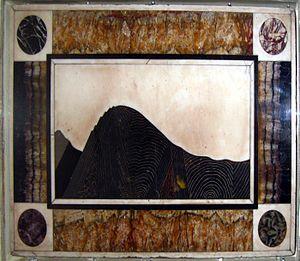
Le noir d'Ashford, ou marbre noir d'Ashford, est un calcaire sombre, couleur café brûlé, issu de mines situées près d'Ashford-in-the-Water, dans le Derbyshire, en Angleterre. Il présente, une fois taillé, travaillé au tour et poli, une surface d'un noir brillant hautement décorative. Le noir d'Ashford est une roche sédimentaire à grain très fin et non un marbre au sens géologique du terme. Il peut être taillé et incrusté dans d'autres pierres et minéraux décoratifs, à l'aide d'une technique dite pietra dura. Le musée de Derby possède un schéma d'Ecton Hill fait de marbre noir d'Ashford et d'autres minéraux.